History of Edmonton

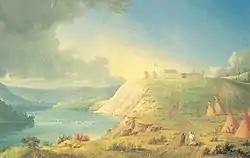
"Fort Edmonton" by Paul Kane, 1849–56. The fort was erected in 1830 by the Hudson's Bay Company.

The first inhabitants hunted and gathered in the area that is now Edmonton, Alberta, Canada, around 3,000 BC and perhaps as early as 10,000 BC, when an ice-free corridor opened up as the last ice age ended and timber, water, and wildlife became available in the region.